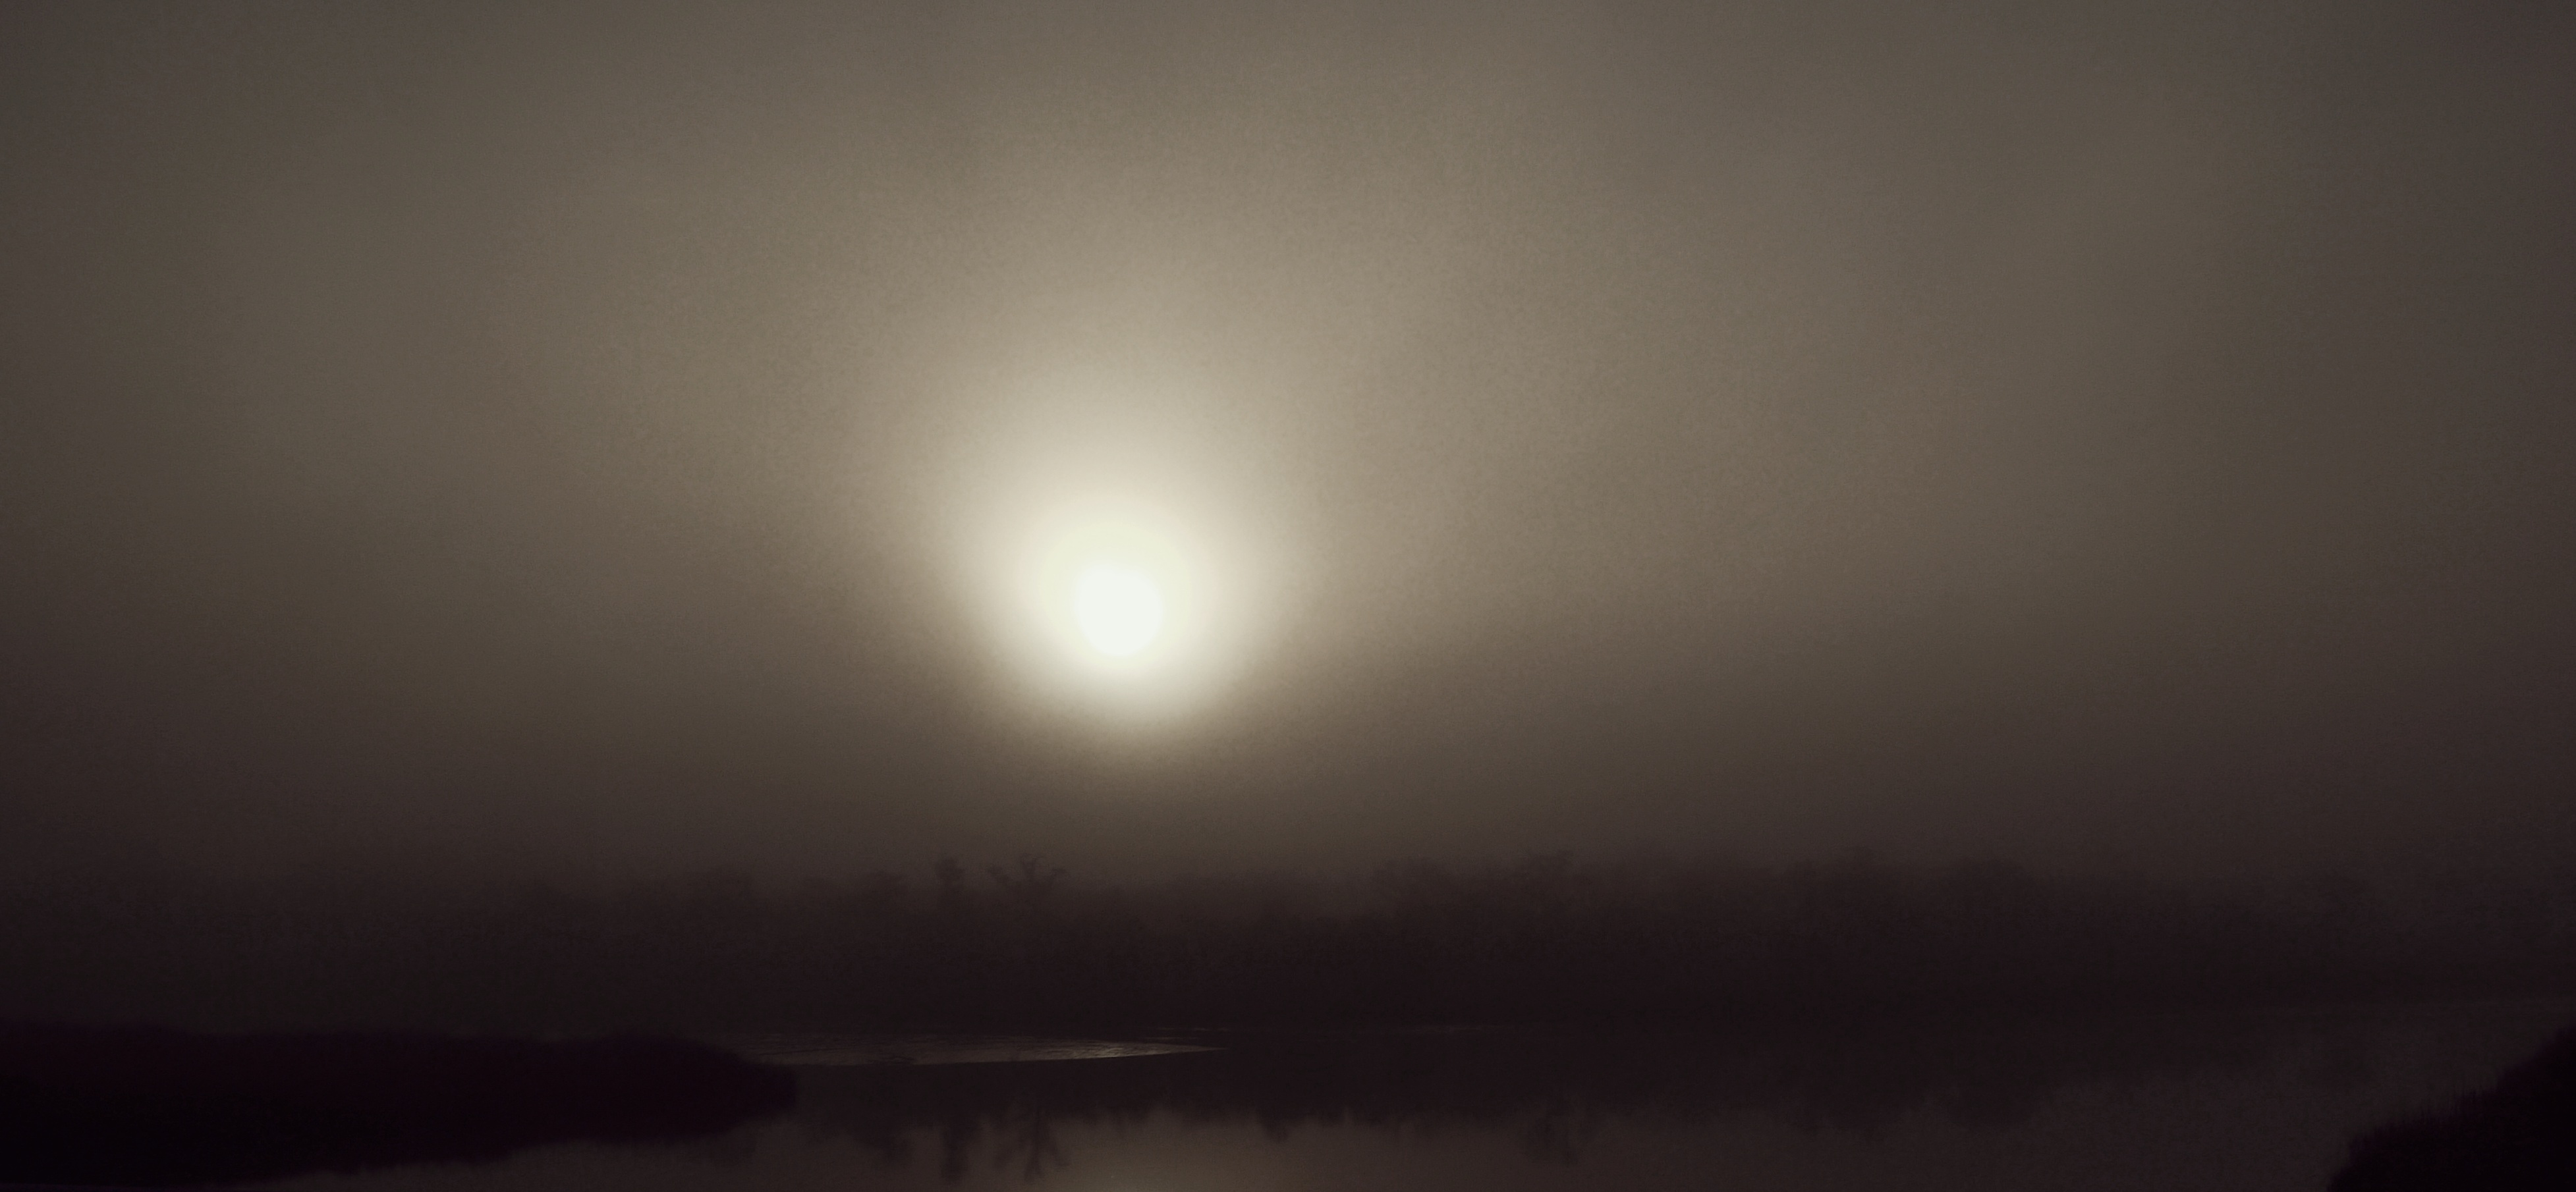
light, fog, atmosphere, weather, darkness, moon, full moon, moonlight, atmospheric phenomenon